Legitimacy (family law)

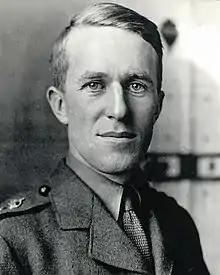
T. E. Lawrence

Nonmarital birth has affected not only the individuals themselves. The stress that such circumstances of birth once regularly visited upon families is illustrated in the case of Albert Einstein and his wife-to-be, Mileva Marić, who—when she became pregnant with the first of their three children, Lieserl—felt compelled to maintain separate domiciles in different cities.